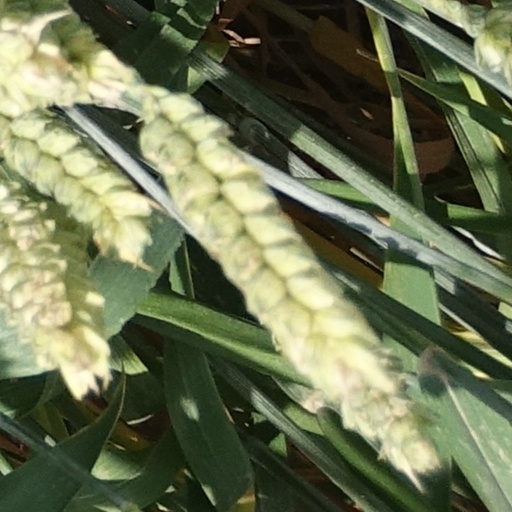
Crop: wheat